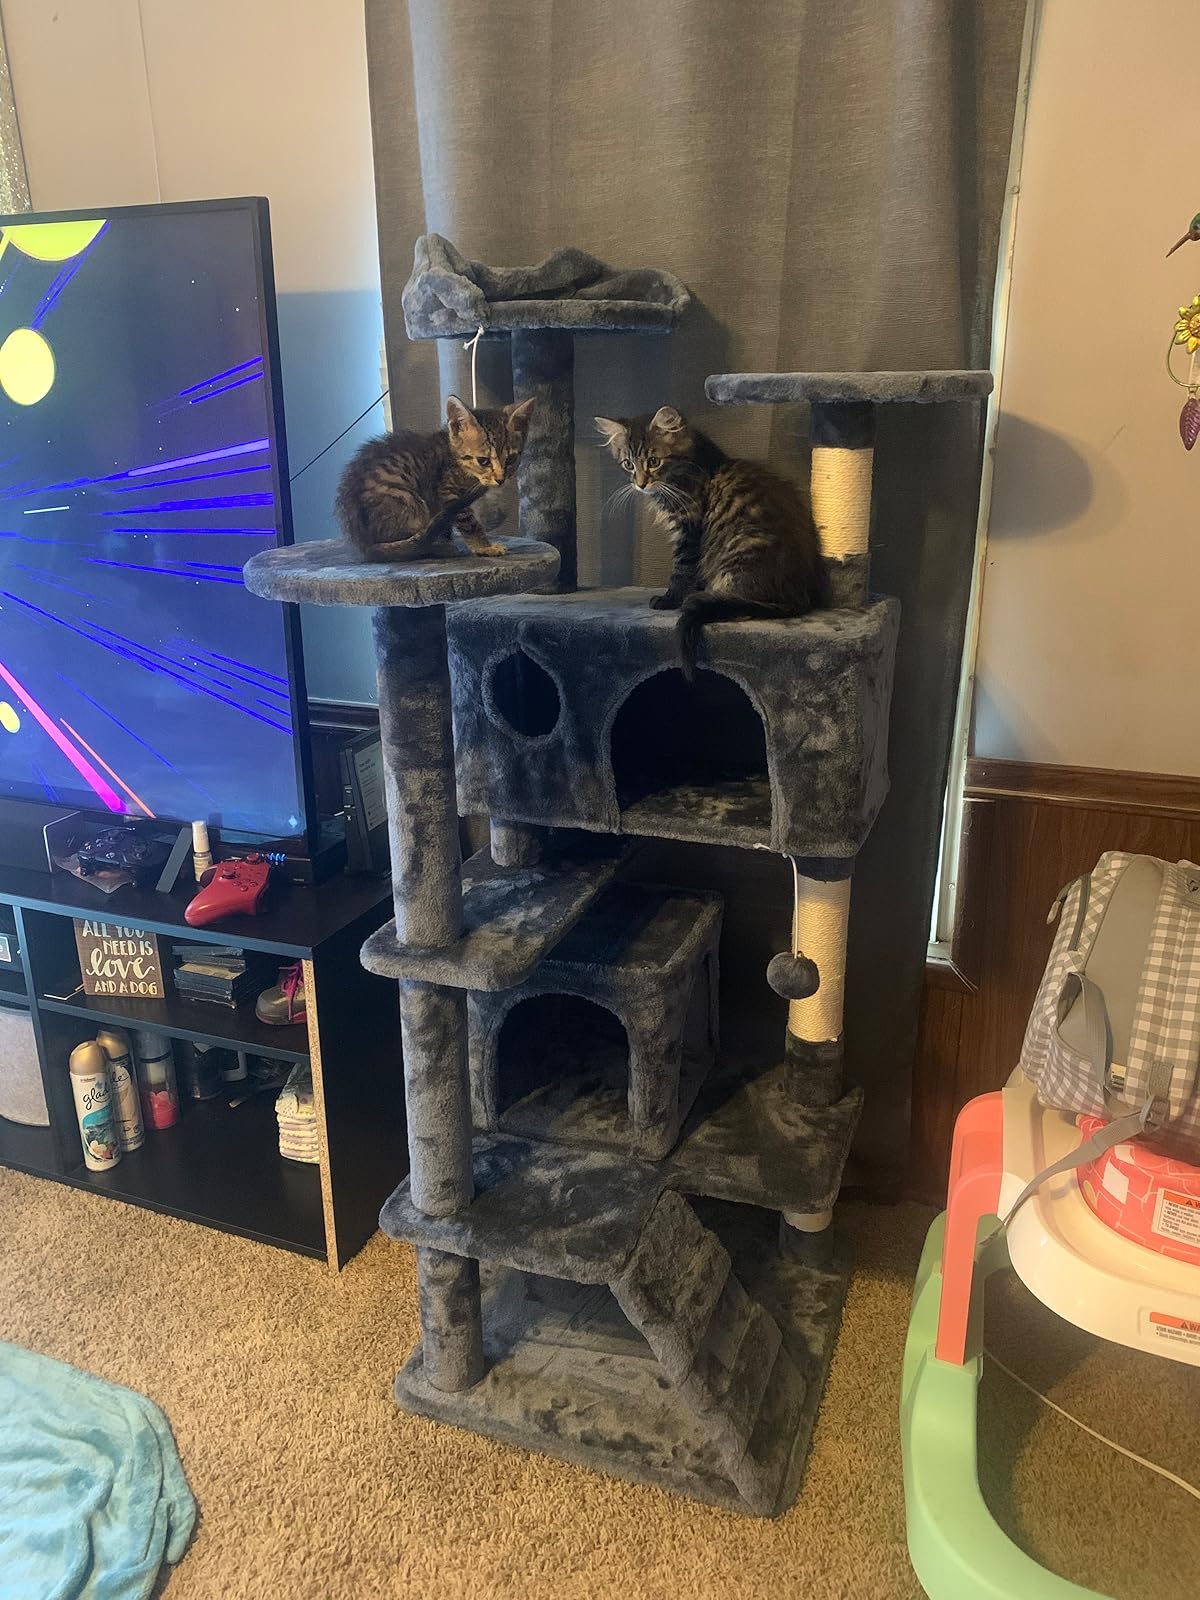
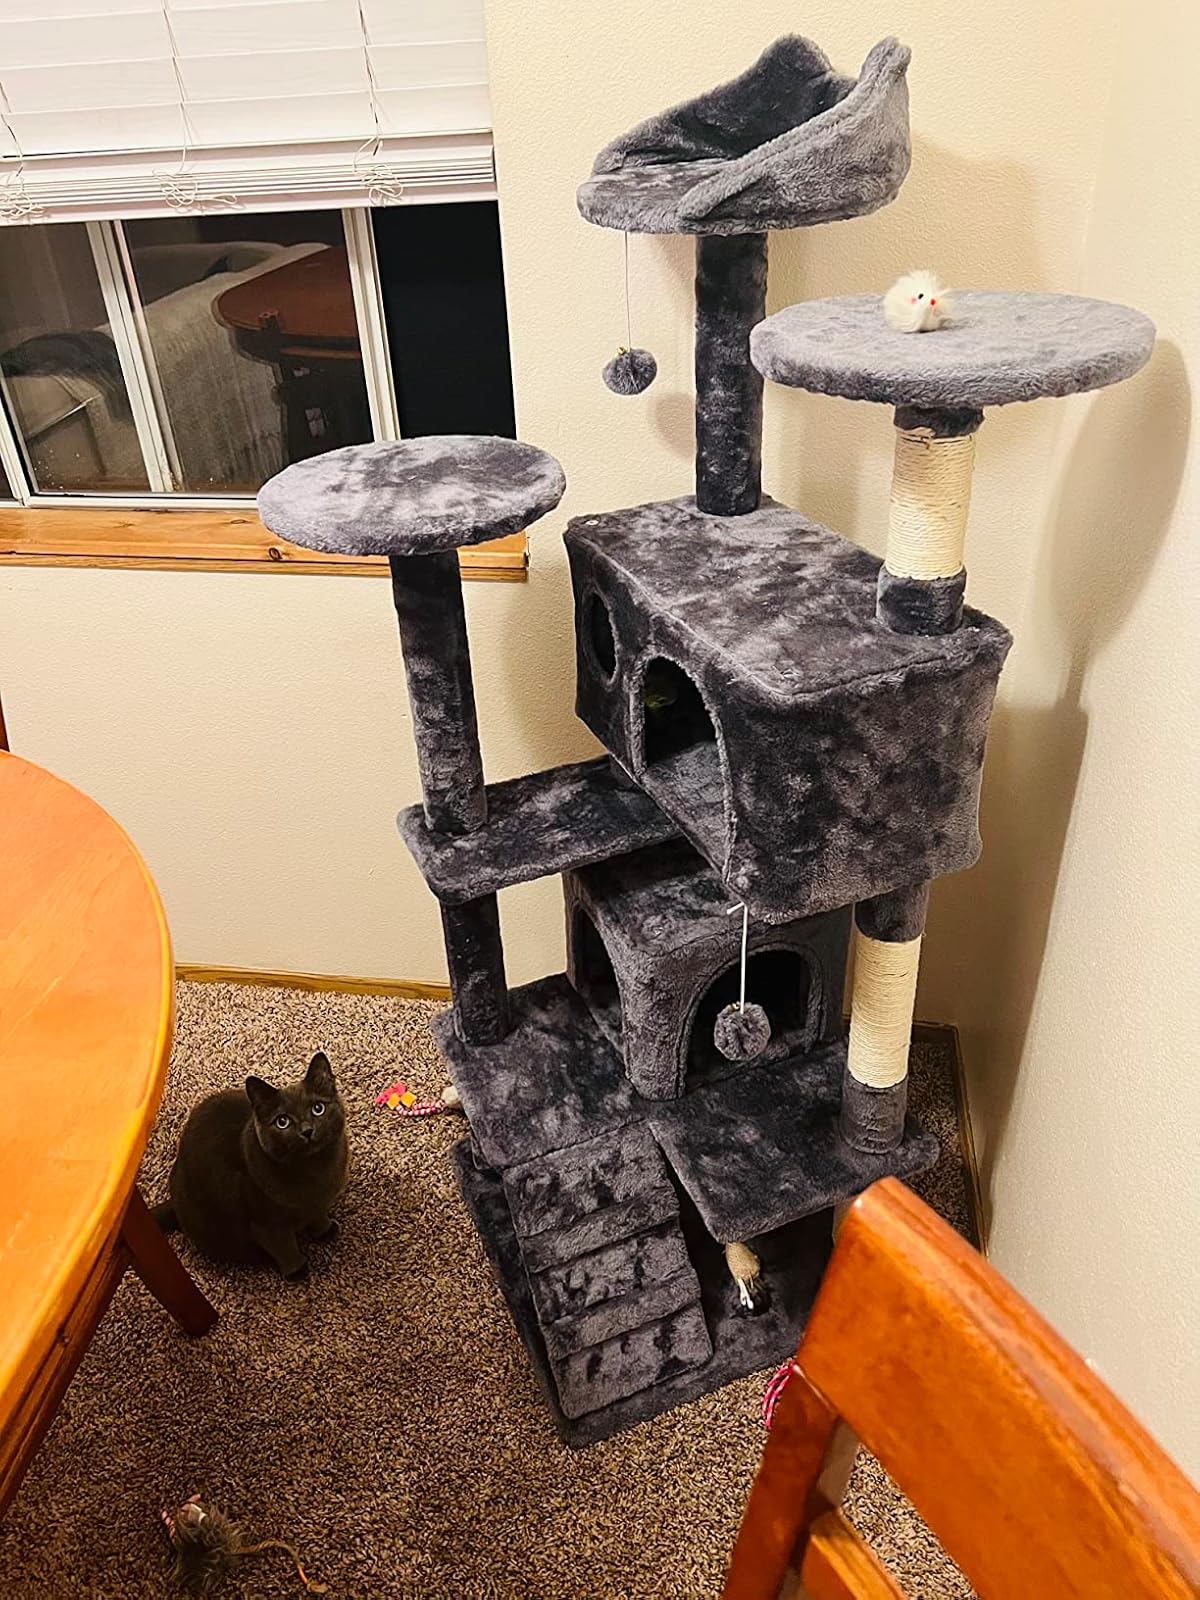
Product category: items_cat tree
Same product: yes